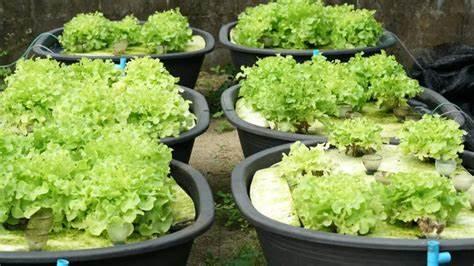
Mabeseni maalumu yaliyopangwa kwa mpangilio mzuri huku ndani yake yakiwa na mimea ya kijani kibichi iliyostawi vizuri, ni mfano bora wa kilimo cha haidroponi kinachoruhusu mimea kustawi bila udongo kwa kutumia virutubisho vilivyoyeyushwa kwenye maji.